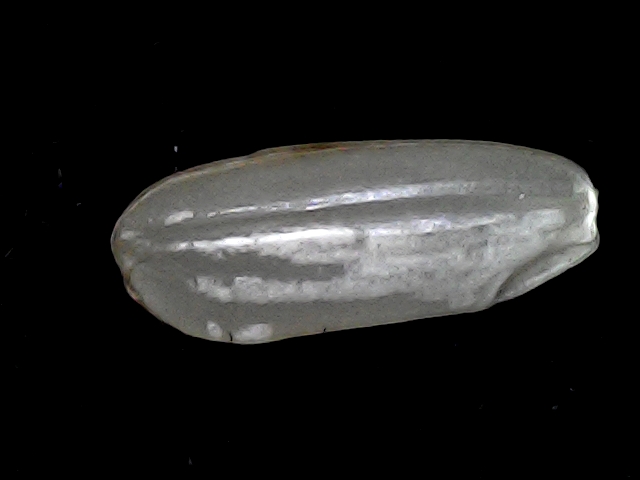
Rice variety: BD51